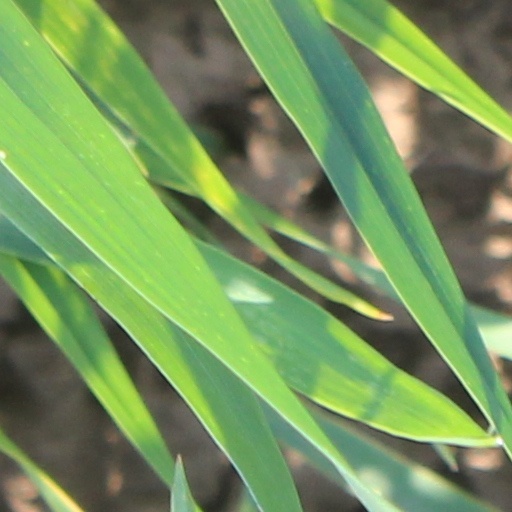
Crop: wheat